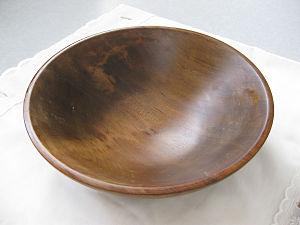
Une sébile, est un petit récipient en bois ou en terre, rond et creux. Il sert en particulier aux pauvres à recevoir l'aumône ou à collecter l'offrande lors d'une cérémonie religieuse.